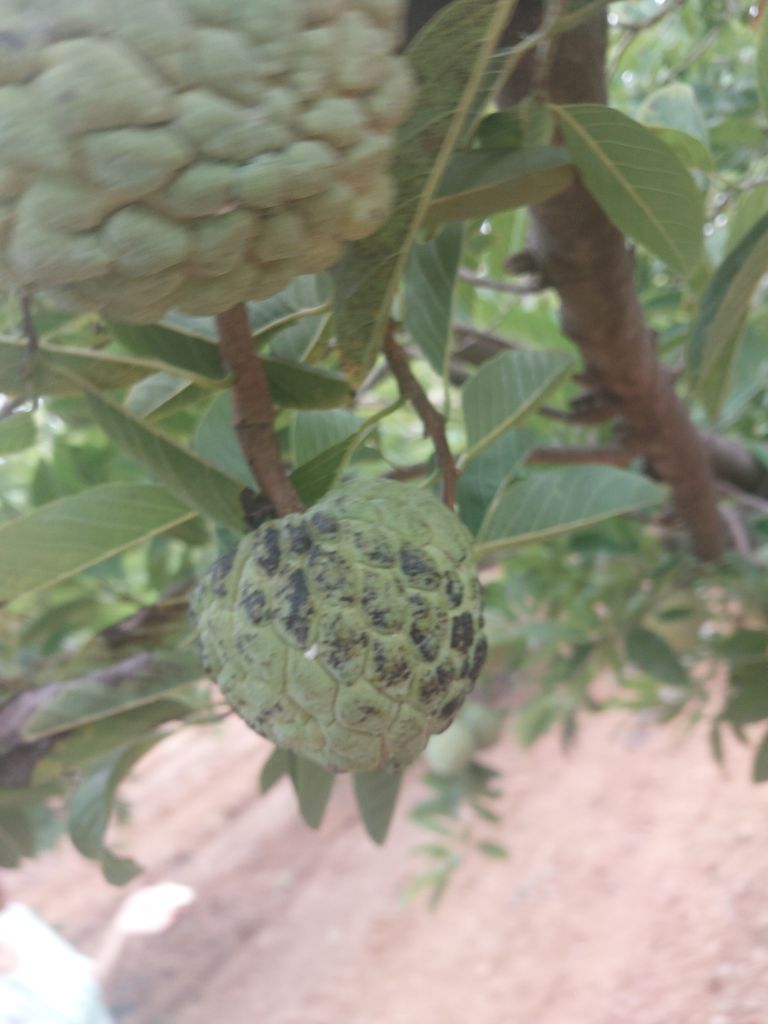
Disease label: Blank Canker